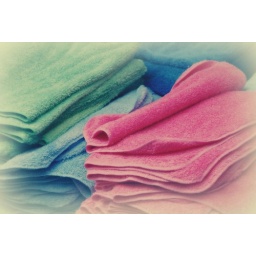
towels for sale in the market